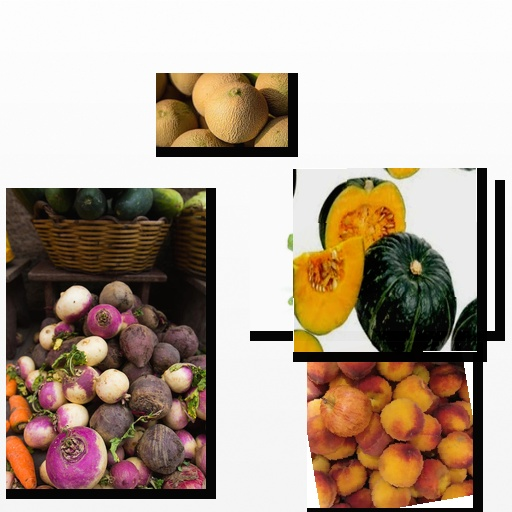
Food items: radish, cantaloupe, pumpkin, okra, peach